Dagenham Roundhouse

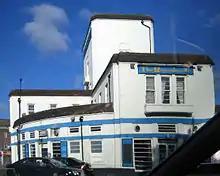
Side view

It is located in the triangular segment formed by the junction of Porters Avenue (the A1153) and Lodge Avenue, and is adjacent to a boating lake and Mayesbrook park, the home of Barking & East Ham United F.C. The main circular building is approximately in diameter, but the function room, which was used for concerts and bingo, is a long, low ceilinged, rectangular wing, extending along Lodge Avenue. It lies roughly halfway between Upney and Becontree stations on the District line in zone 5. The Roundhouse is a stop on London Buses route 368.